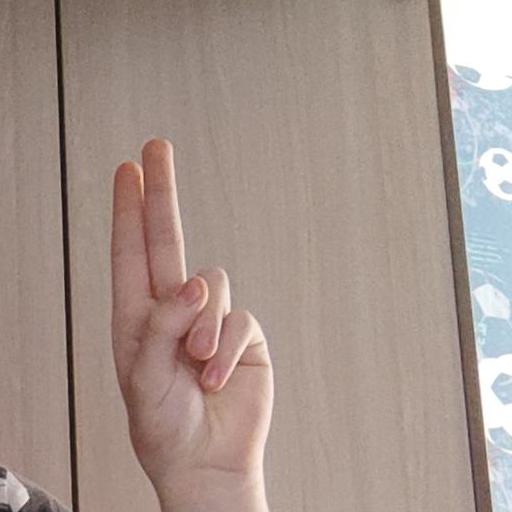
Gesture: two_up